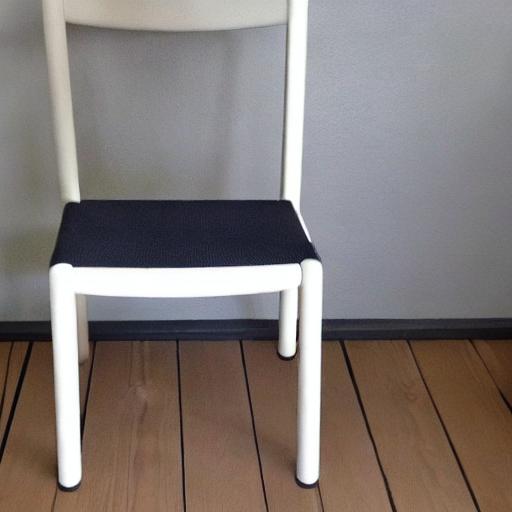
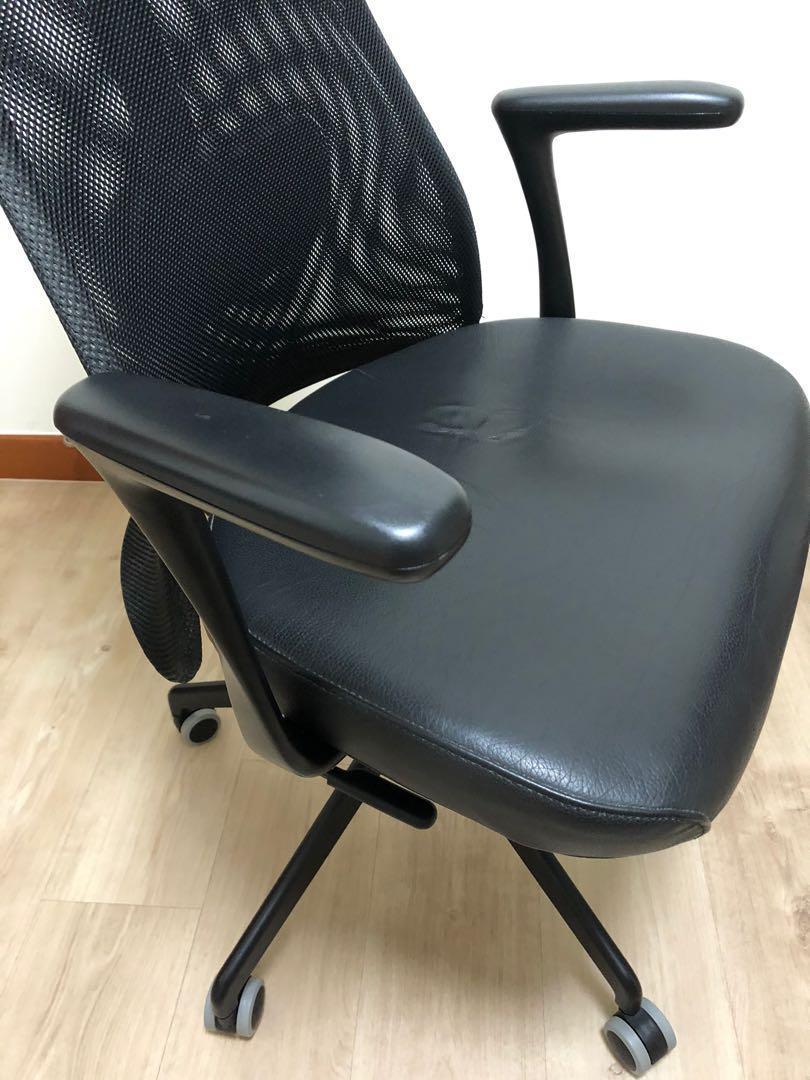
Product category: items_chair
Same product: no